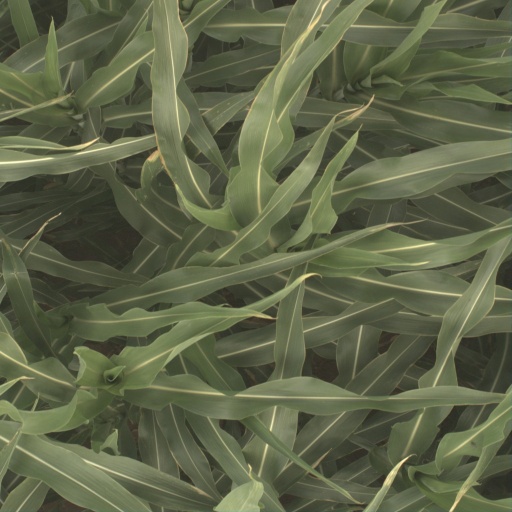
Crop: sorghum